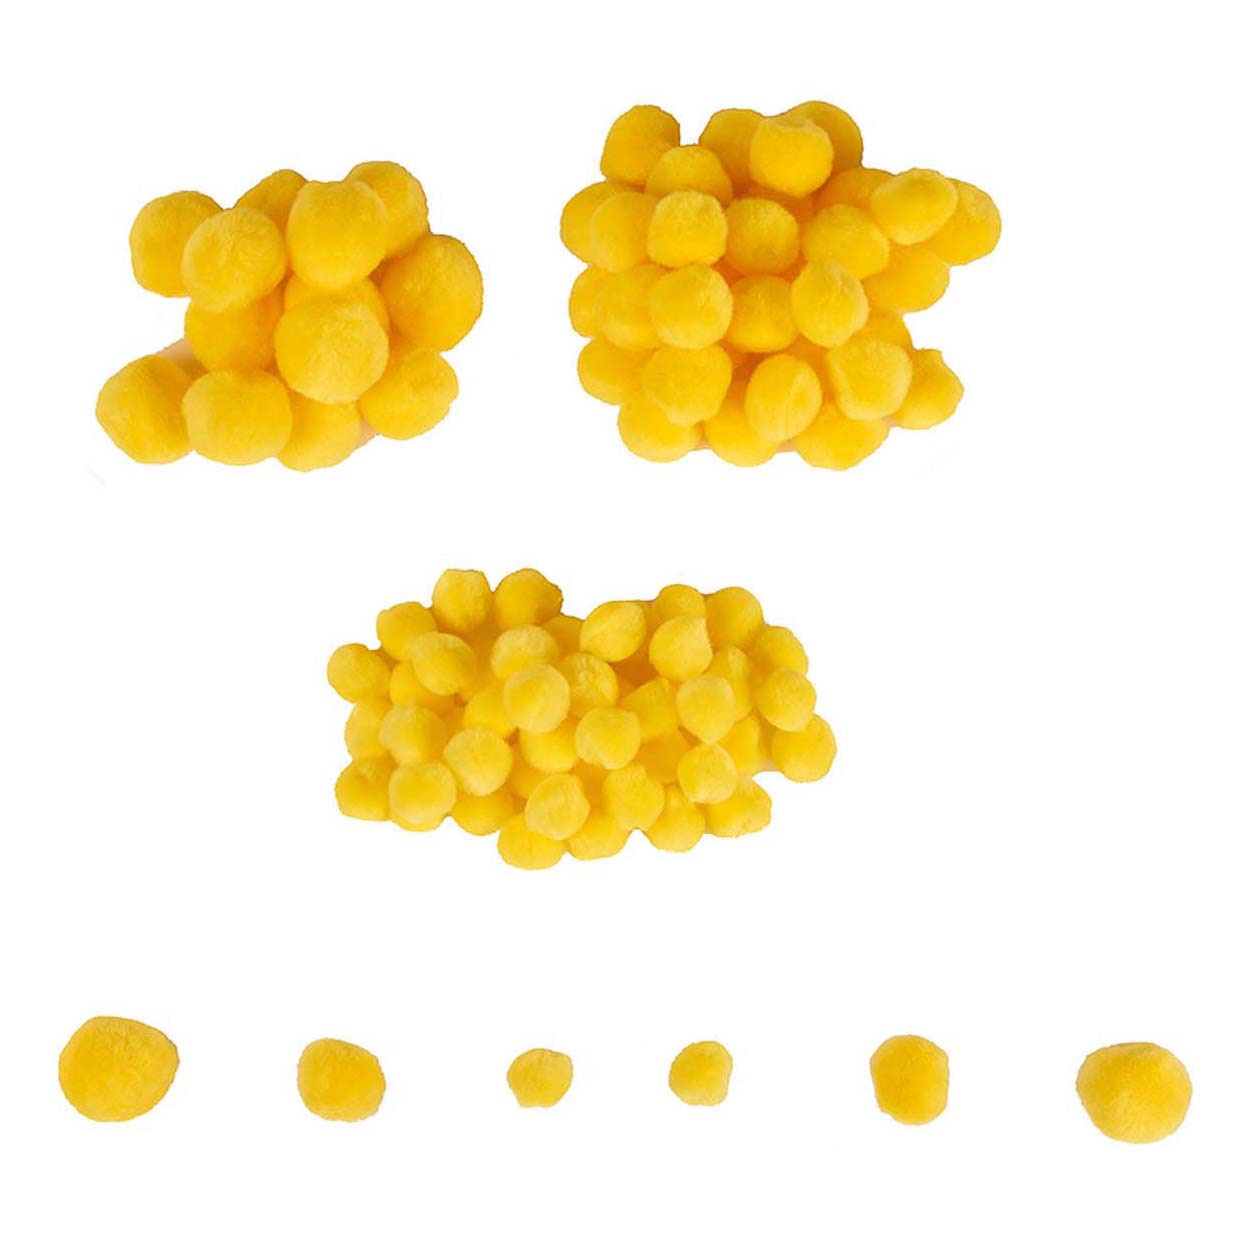
Colorations - mini pompons geel, 100st.
Deze mini pompoms geven een kleurrijk, geel tintje aan elk knutselproject. en handwerkproject. Gebruik ze als leuke, driedimensionale accenten op lijsten, plakboeken, displays of mozaïeken. Elk zakje heeft 100 pompons van 0,5 x 1 x 1,5 cm in het geel.
Brand: Colorations
Category: Arts & Entertainment > Hobbies & Creative Arts > Arts & Crafts > Art & Crafting Materials > Embellishments & Trims > Ribbons & Trim > Pom-Pom Trim